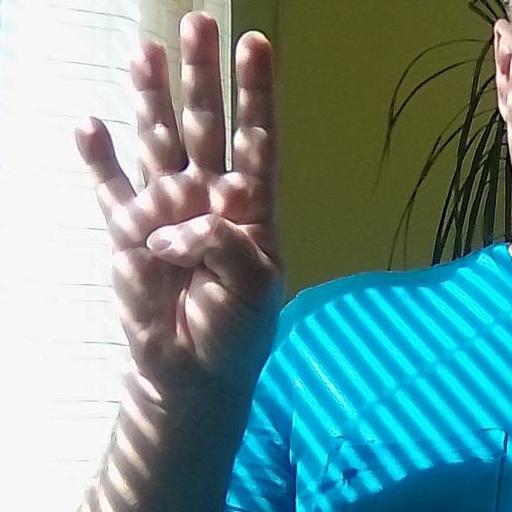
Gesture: four